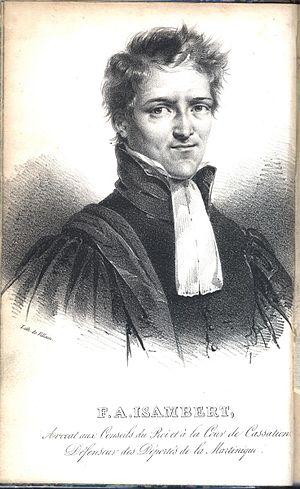
portrait de François-André Isambert
François André Isambert, né le 30 novembre 1792 à Aunay-sous-Auneau et mort le 13 avril 1857 à Paris, est un juriste et homme politique français.